List of people from Atlanta

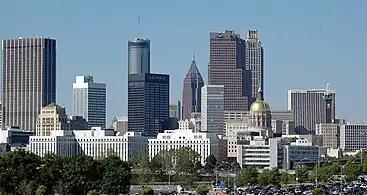
Downtown Atlanta

This is a list of people who were born, raised, or otherwise closely associated with Atlanta, Georgia, United States.